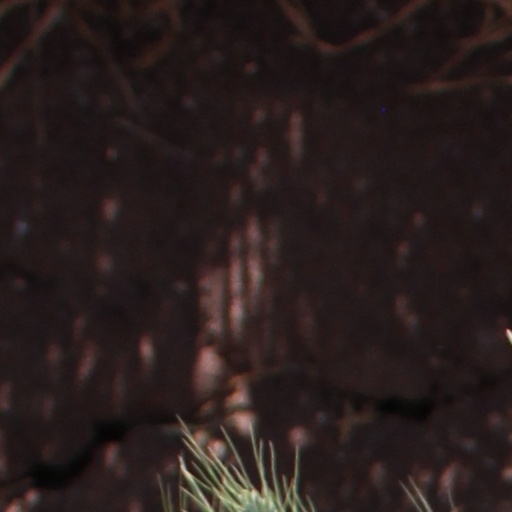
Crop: wheat